Behaalotecha

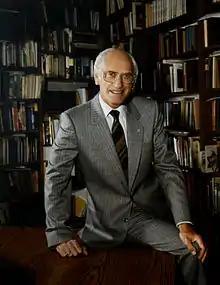
Plaut

Reading the account of Eldad and Medad in Numbers 11:26–29, Gunther Plaut wrote that Moses pointedly rejected a narrow interpretation of prophetic privilege and shared his authority as leader. Jacob Milgrom wrote that God did not restrict God's gifts to particular individuals or classes, and the lesson inspired the prophet Joel to predict in Joel 3:1, "After that, I will pour out My spirit on all flesh; Your sons and daughters shall prophesy . . . ." Dennis Olson wrote that the episode illustrated the need to allow for the possibility that persons outside the institutional leadership of God's people may have genuine words and insights from God. Robert Alter wrote that Moses hyperbolically expressed the sense that holding on to a monopoly of power (equated with access to God's spirit) was not what impelled him, and pointed rather to an ideal of radical spiritual egalitarianism whereby God granted access to the spirit to anyone God chose. Terence Fretheim wrote that Moses shared the charisma of God's spirit and wished that all God's people could receive it. And Nili Fox suggested that the story may reflect an ancient debate about whether there could be only one legitimate prophet at a time, as perhaps implied by Deuteronomy 18:15–18, or if there could be many prophets in a single era.